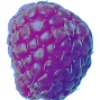
Label: Raspberry 1